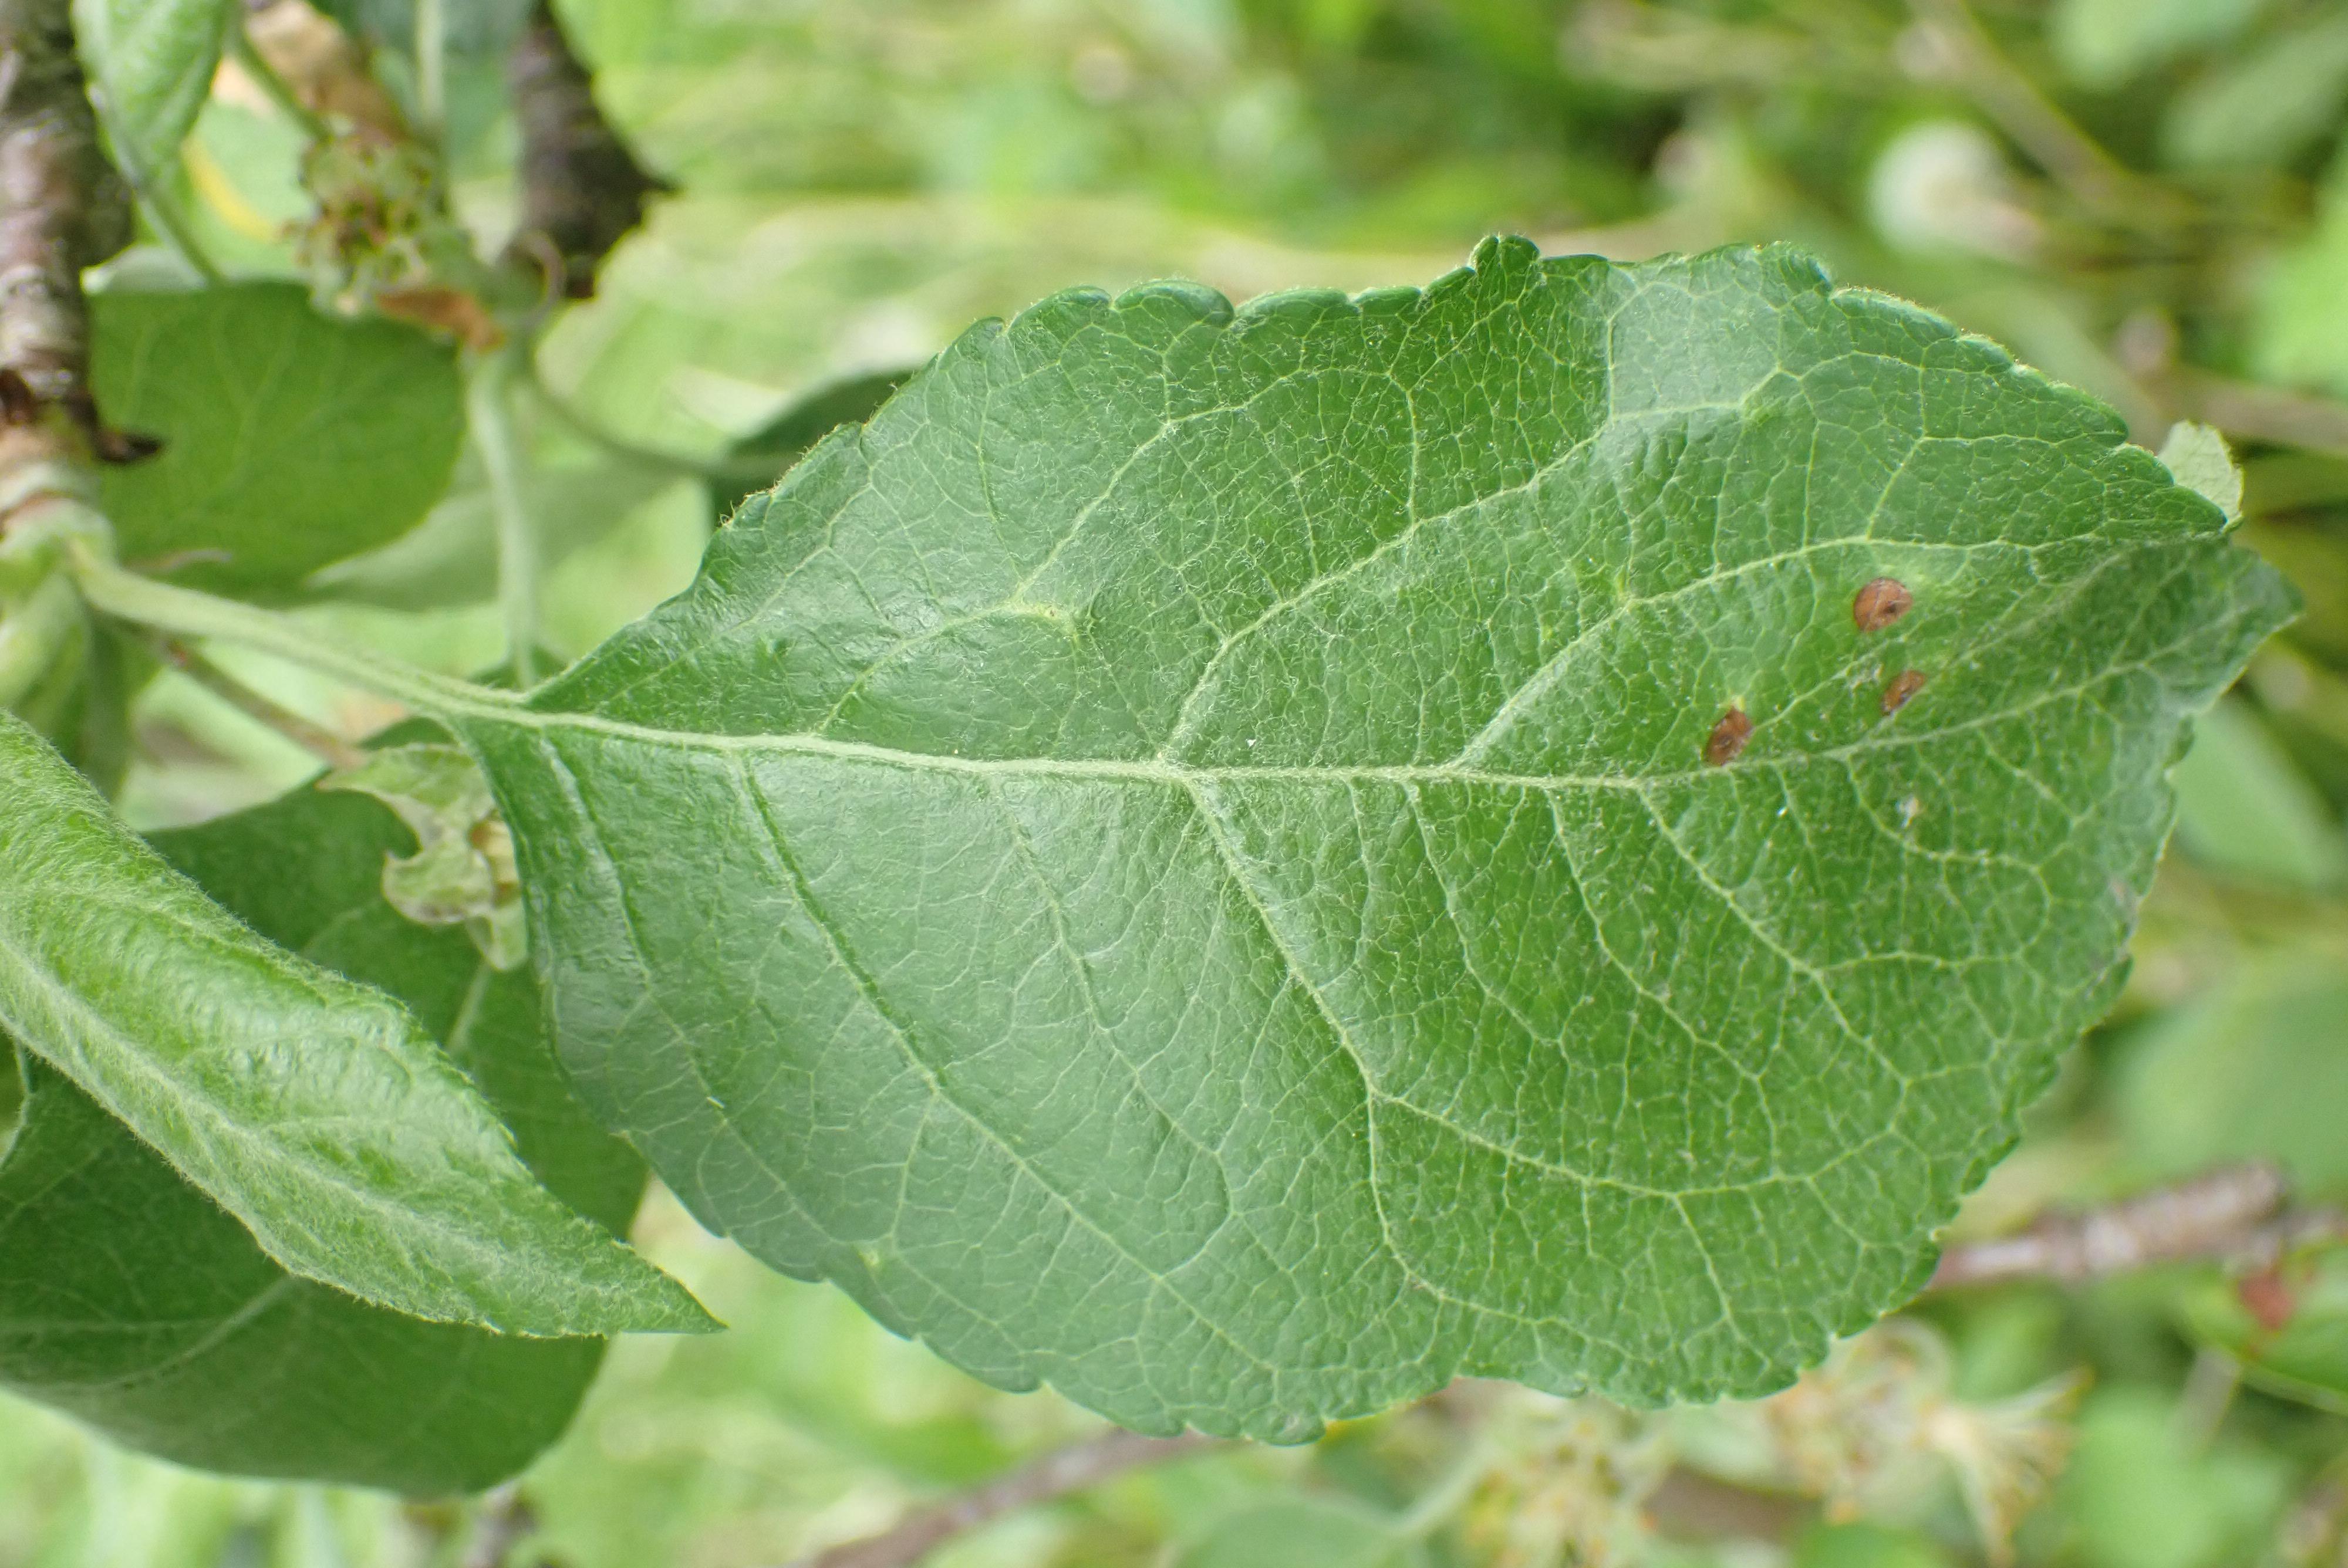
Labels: frog_eye_leaf_spot